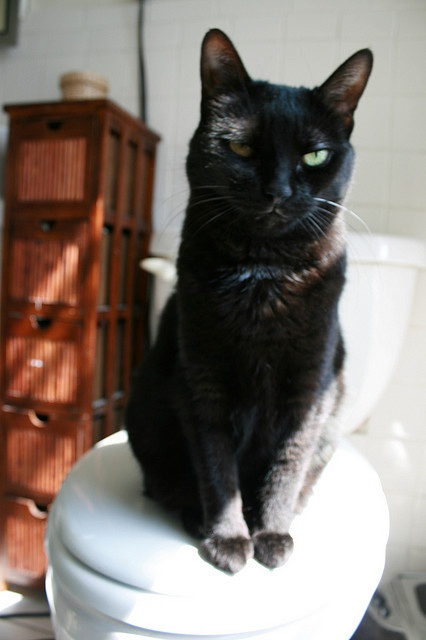
A black cat standing on top of a white toilet.
A black cat sitting on a white toilet seat.
A black cat sitting on a closed toilet seat.
A cat is in a bathroom siting on the toilet lid.
A cat is sitting on the lid of a toilet.